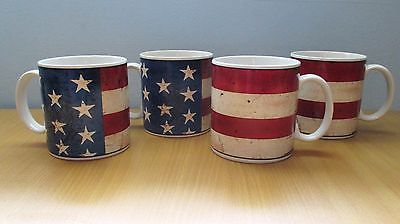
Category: mug